Lapal Tunnel

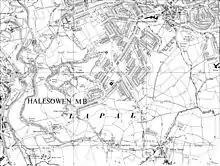
1955 Ordnance Survey map of the west portal of tunnel

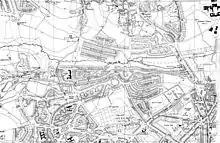
1955 Ordnance Survey map of the east portal of tunnel

The Lapal Tunnel (old spelling Lappal Tunnel) is a disused canal tunnel on the five mile dry section of the Dudley No. 2 Canal in the West Midlands, England. It takes its name from the settlement of Lapal.